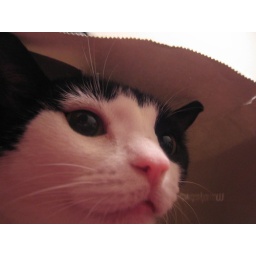
in the paper bag